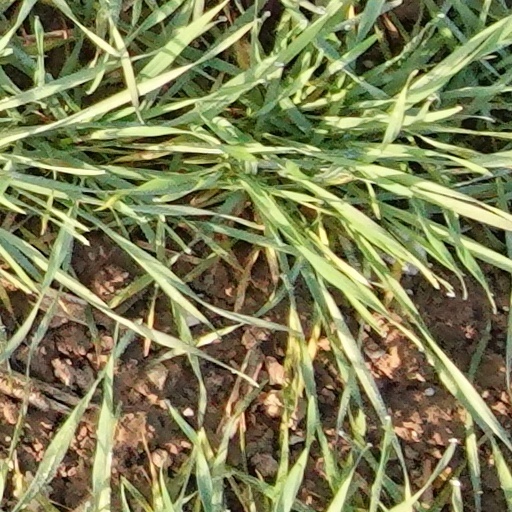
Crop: wheat